Francis John Harpur

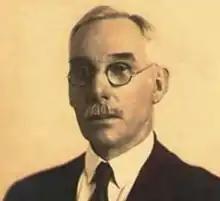
Harpur in Menouf (1920)

Francis John Harpur (1860 – 1947) was an Irish Protestant, doctor, medical missionary, and minister for the Church Missionary Society. Harpur actively served for nearly 40 years through missions predominantly in Northeastern Africa. Harpur made several contributions with regard to accessibility, establishment, and administration of medicine in the form of dispensaries and hospitals. Harpur mainly headed a medical mission in Old Cairo but also initiated missions in Arabia, Sawakin, Omdurman, Khartoum, and along the Nile.